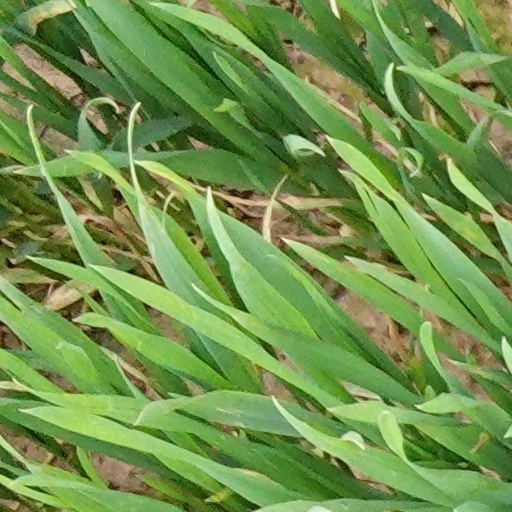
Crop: wheat